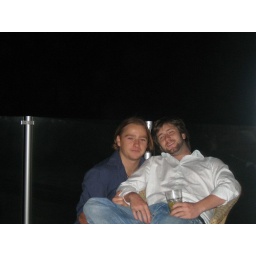
The boys in the breeze balcony style